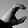
ASL letter: C